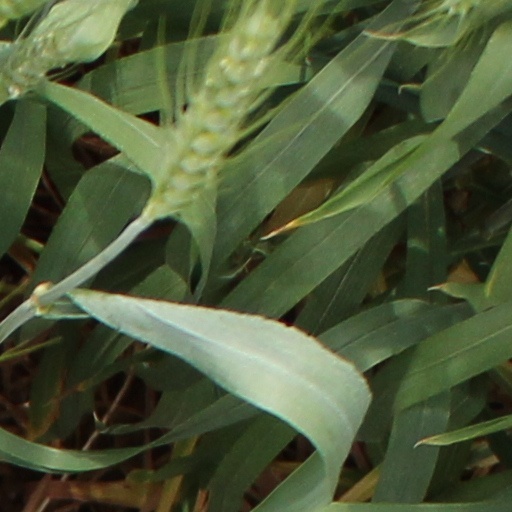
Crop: wheat